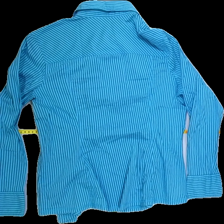
View: back
Type: Shirt
Category: Ladies
Brand: Not Applicable
Colors: Grey, Blue
Material: 62%cotton 38%nylon
Pattern: Striped
Cut: Collar, Regular
Size: M
Season: All
Trend: No trend
Stains: No
Price range: 50-100
Recommended usage: Reuse